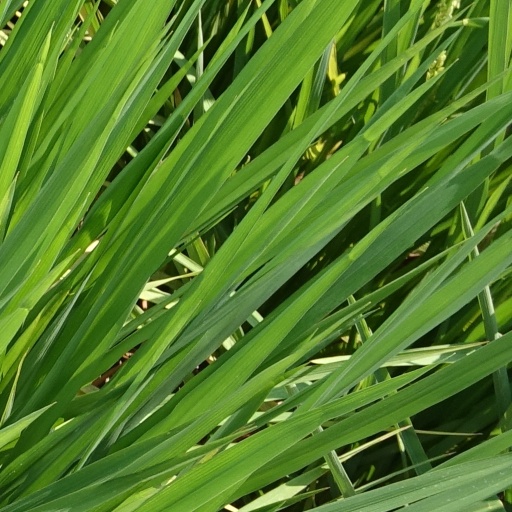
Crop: rice